William, Count of Évreux

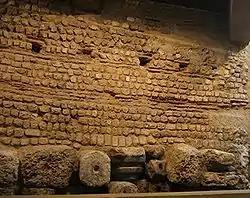
The Roman wall at Évreux

William was the son of Richard, count of Évreux, the eldest son of the influential Archbishop Robert of Rouen, a younger son of Duke Richard of Normandy. He was thus a second cousin to Duke William, who became King William I of England after the 14 October 1066 Battle of Hastings. William's mother was Richard's wife Godchildis or Adelaide, the widow of Roger I of Tosny, lord of Conches. Count Richard seems to have died after the battle but may have been incapacitated by illness or old age before then, as William appears already listed as count of Évreux in records from early 1066. Alternatively, William's title as count may have been an anachronism inserted by a later scribe or copyist; if so, it seems to be the only such anachronism in the Norman list.